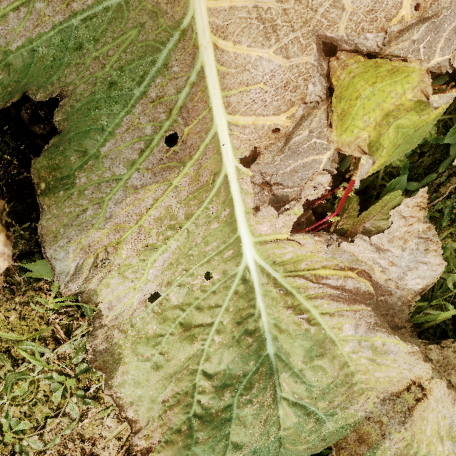
Label: Downy Mildew